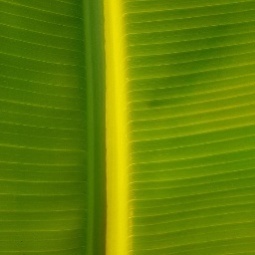
Label: Healthy